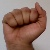
The image shows a hand gesture representing the letter 'A' in Indian Sign Language.